Ballarat

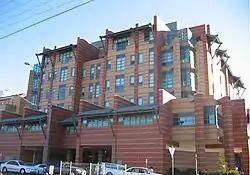
Ballarat Base Hospital's Henry Bolte wing

Australian rules football is the most popular spectator and participation sports in Ballarat. It has its own dedicated stadium, Eureka Stadium, which serves as a venue of the Australian Football League (AFL), as well as the home ground of the semi-professional North Ballarat Roosters, which formerly competed in the Victorian Football League (VFL). The Ballarat Football League, established in 1893, features six local teams, including the Ballarat Football Club, which was founded in 1860 and remains one of the world's oldest football clubs. Other Ballarat-based teams compete in the regional Central Highlands Football League.